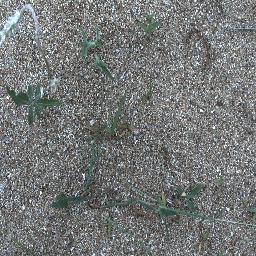
Label: negative